Military history of the Russian Empire

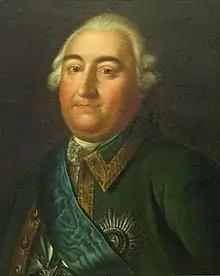
Stepan Fyodorovich Apraksin's cautious tactics and lack of initiative led to the Battle of Gross-Jägersdorf, which nearly jeopardized Russia's position in the Seven Years' War. He was later put on trial for his ineptitude before conveniently dying in jail in 1758.

1738 proved inconclusive for the Russians. Lacy once again invaded Crimea for the third time, and once again produced no lasting results. Münnich marched down the west coast of the Black Sea and crossed the Dnestr with 100,000 men, but again, disease (this time the plague), a shortage of supplies, and harassment by the Turkish screening force quickly forced him to withdraw north. To circumvent this problem, in 1739 Münnich cut even further west of the west bank of the Black Sea, skirting through Poland before arriving at the Prut. However, the situation proved to be a repeat of Peter the Great's campaign in 1711; once again the Russian's supply line was cut by encircling Turkish cavalry. Confident that he could break through this trap once he needed to, on 28 August 1737 (N.S.) he attacked the main Turkish encampment at Stavuchany. Münnich landed a diversionary blow to the Turkish right flank, then massed troops on its right and smashed through the Turks, capturing the Turkish encampment, artillery, supplies, and the Khotyn Fortress on the upper Dnestr.